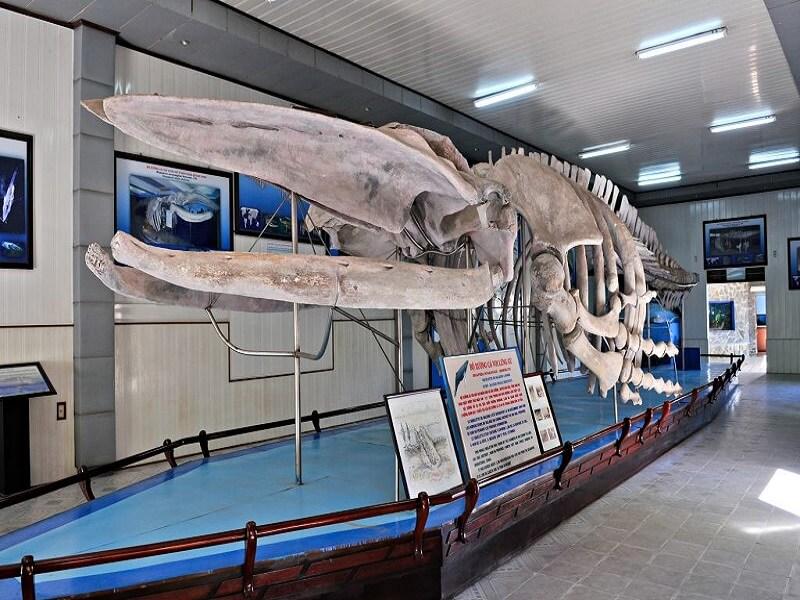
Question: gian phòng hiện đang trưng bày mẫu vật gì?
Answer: một bộ xương cá voi